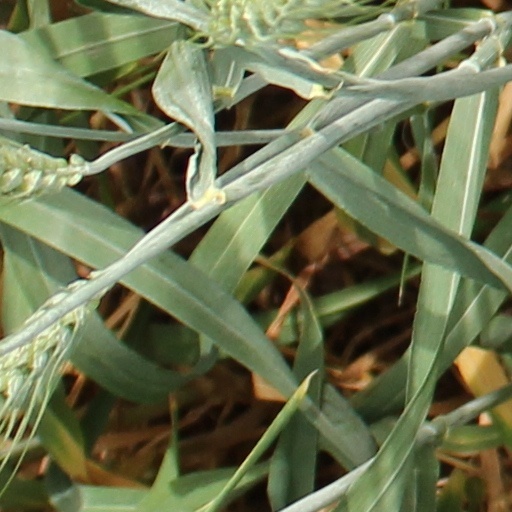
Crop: wheat